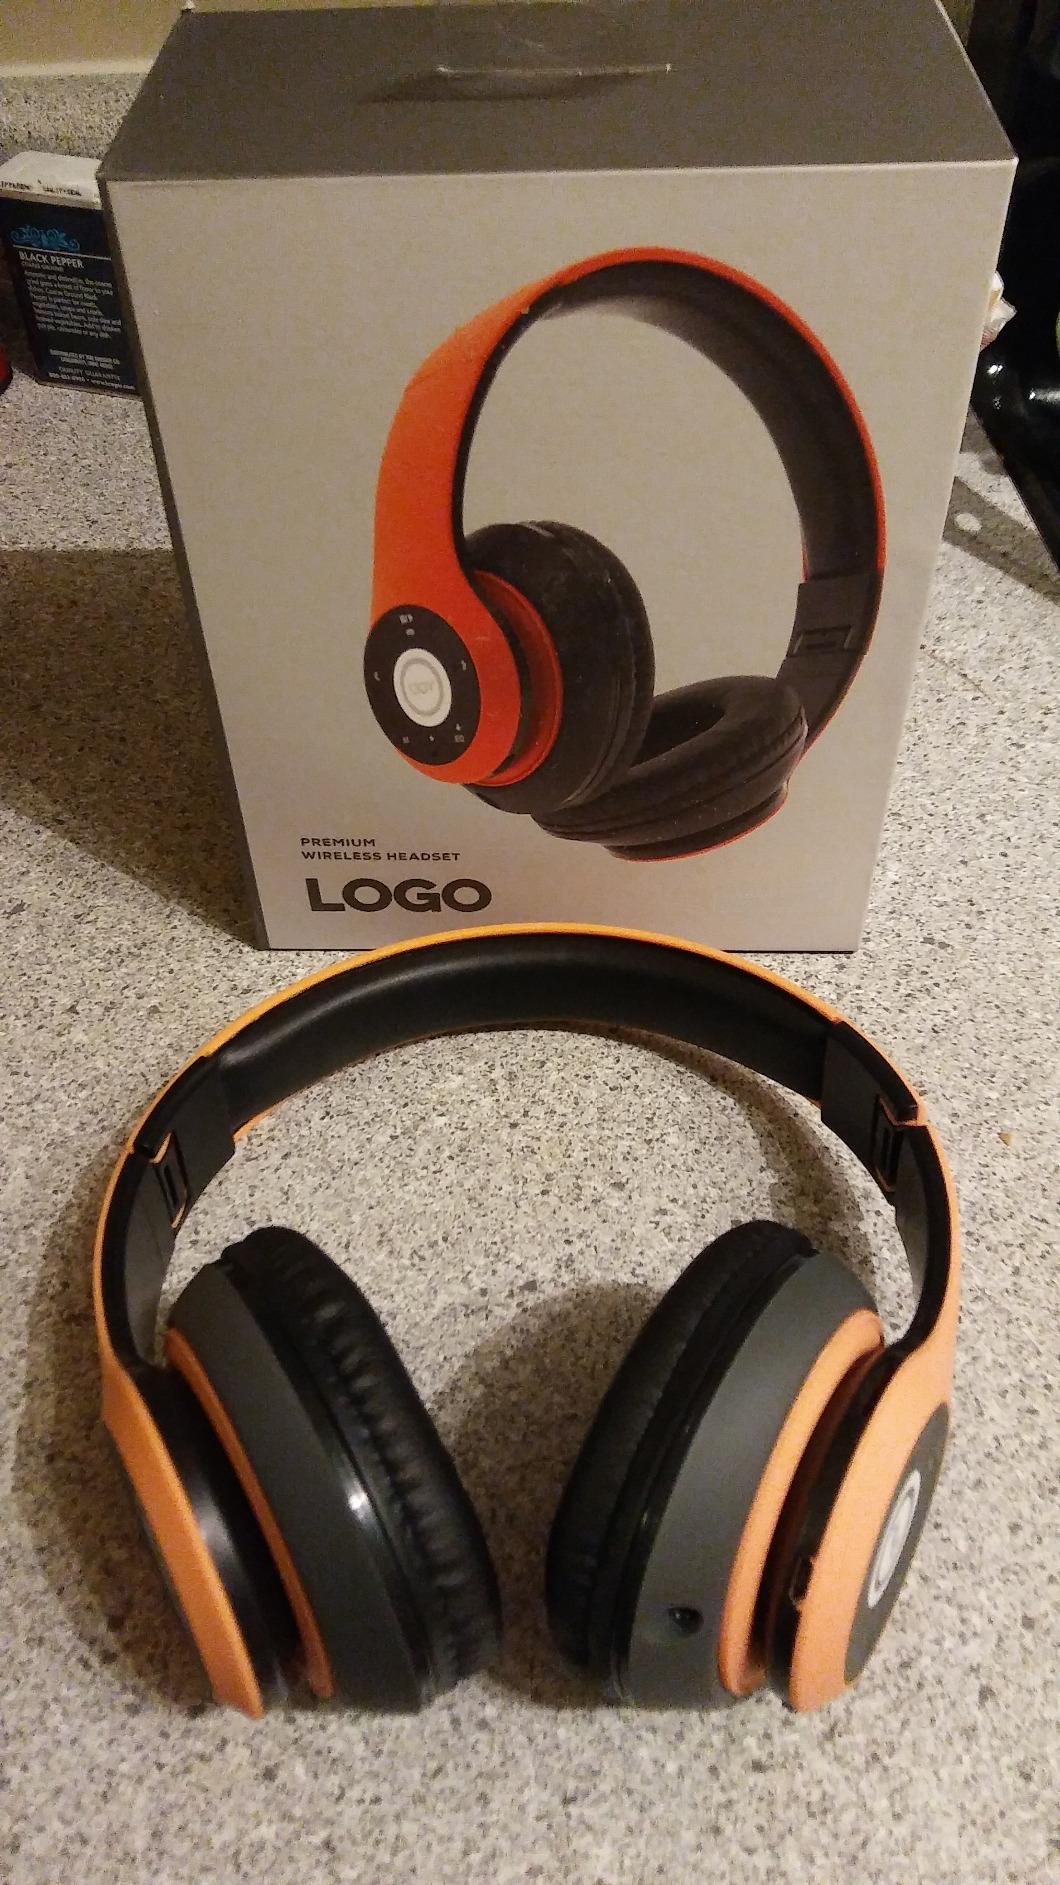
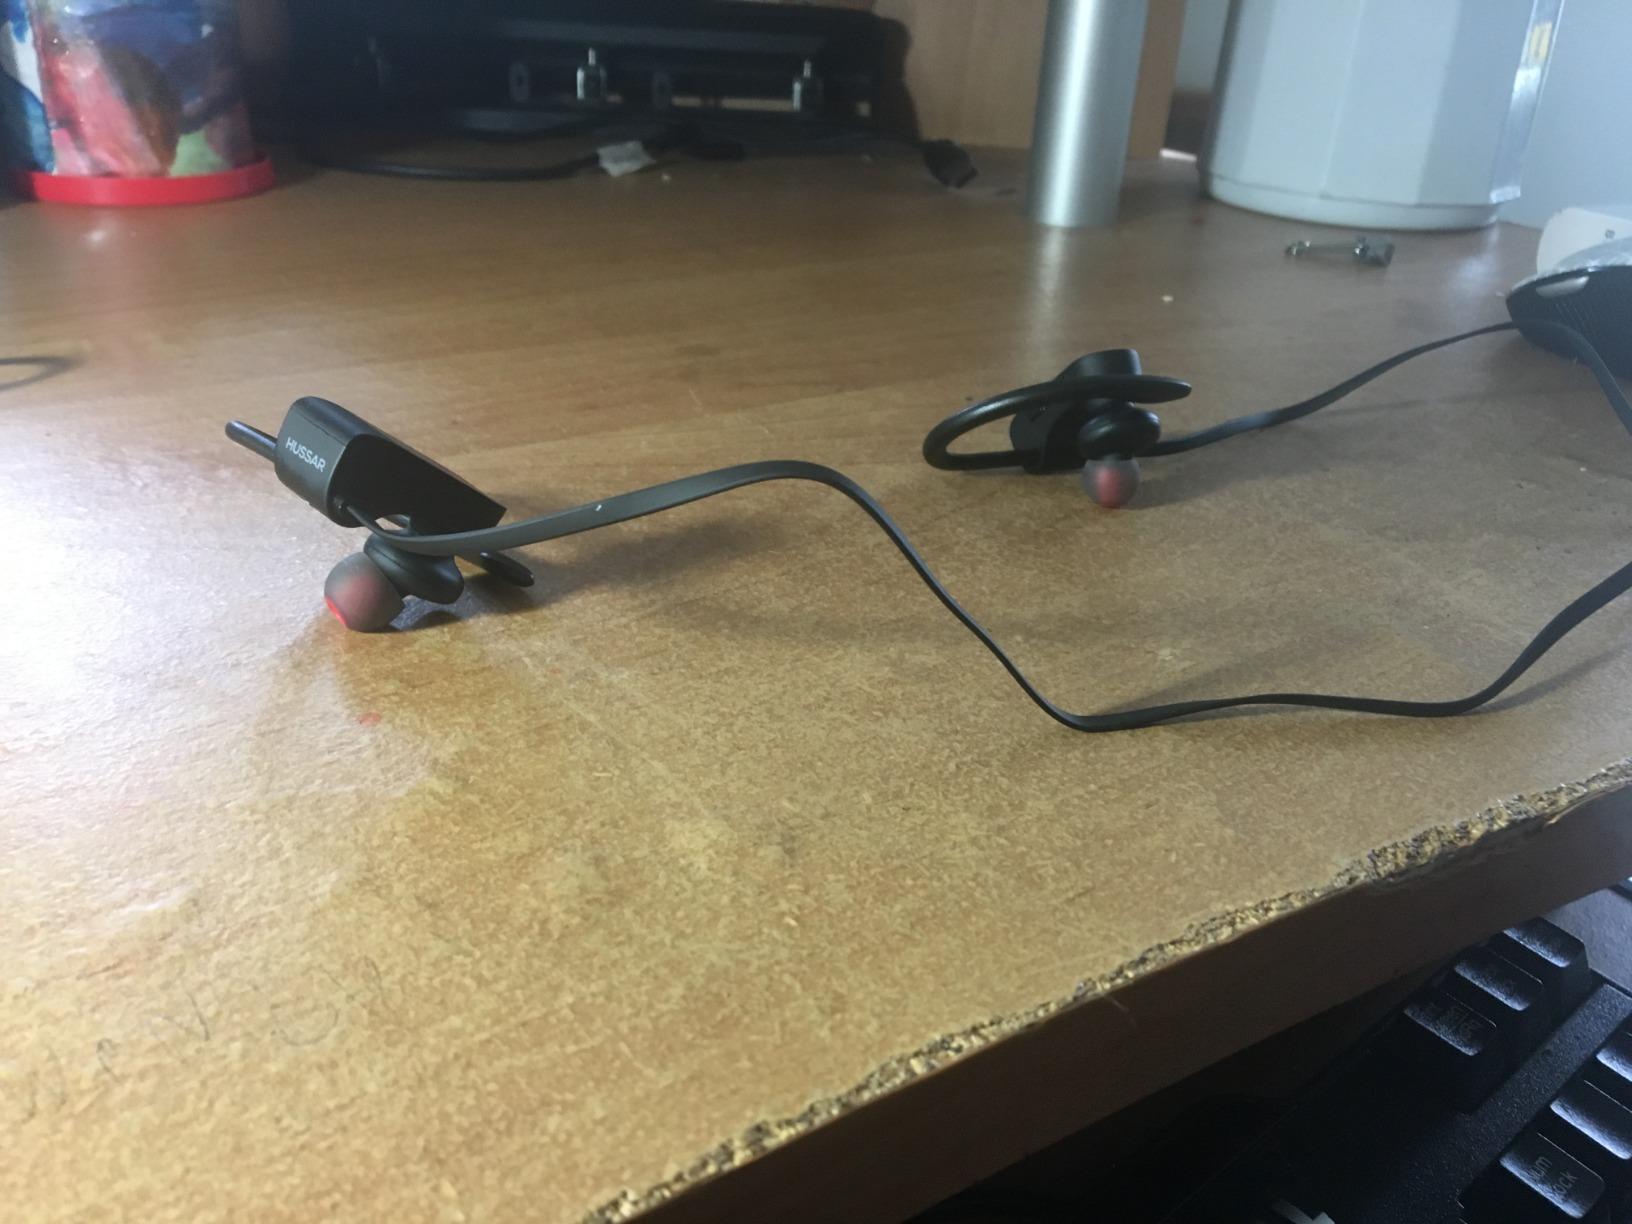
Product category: headphones
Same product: no